Culture of the Cocos (Keeling) Islands

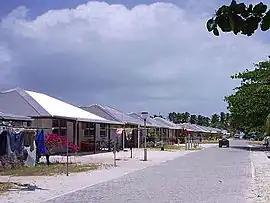
A typical street on Home Island.

Although it is an Australian External Territory, the culture of the Cocos (Keeling) Islands has extensive influences from Malaysia and Indonesia.